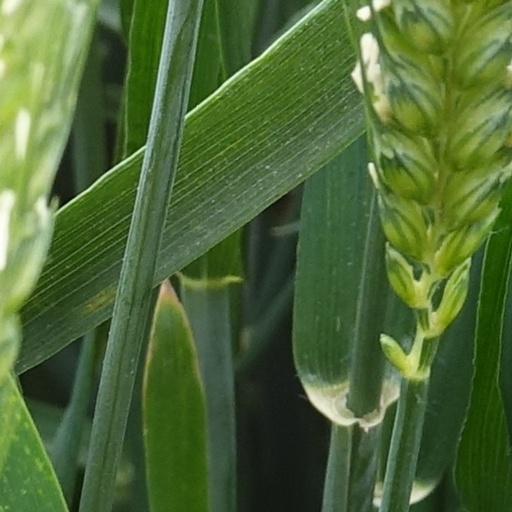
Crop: wheat